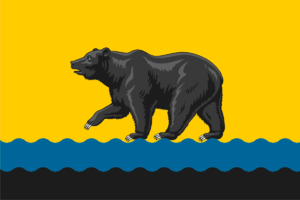
Nefteïougansk est une ville du district autonome des Khantys-Mansis, en Russie. Sa population s'élevait à 125 850 habitants en 2014. Nefteïougansk a été bâtie près d'un des plus grands gisements de pétrole de Russie.